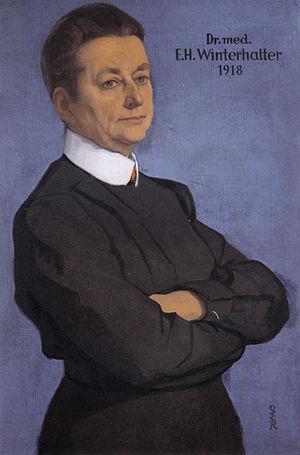
Ottilie Wilhelmine Roederstein, née le 22 avril 1859 à Zurich et morte le 26 novembre 1937 à Hofheim am Taunus, est une peintre suisse. Elle fait la plus grande partie de sa carrière en Allemagne. D'un style classique sans affectation, elle réalise de nombreux portraits et des scènes naturalistes qui connaissent un grand succès dans l'entre-deux-guerres en Europe.